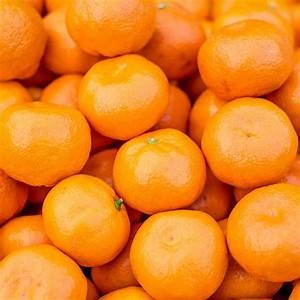
Label: mandarine